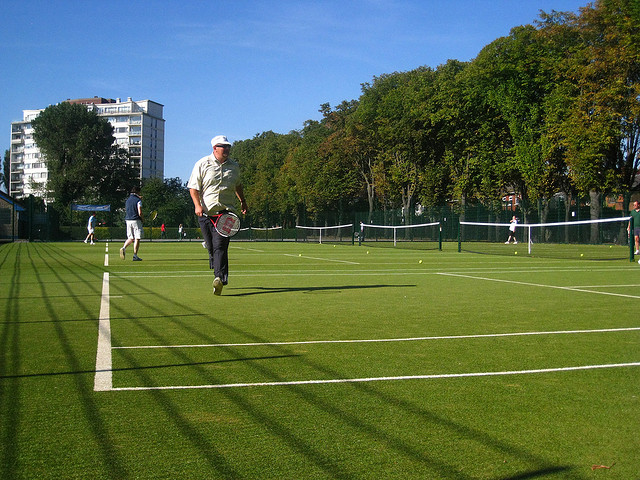
một buổi luyện tập của những ngươi chơi tennis nghiệp dư vào ban ngày